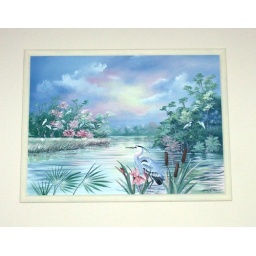
Painting over the door into the kitchen